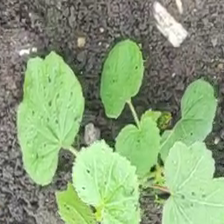
Weed species: Little_Mallow(Malva parviflora)